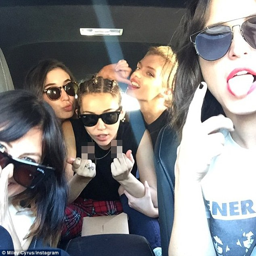
alone time : although they seemed to be on their own in the theme park , pop artist and person actually arrived with a group of girls